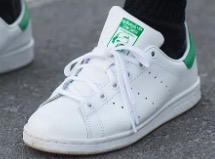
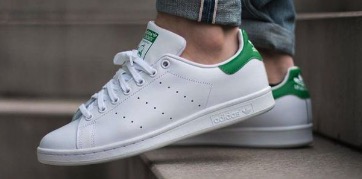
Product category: misc
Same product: yes